Pteraspidiformes

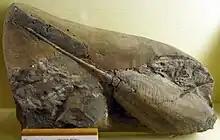
"Rhinopteraspis" fossil

A pteraspidiform heterostracan has the cephalothorax enclosed in armor, formed from several plates, including dorsal, ventral, rostral, pineal plates, a dorsal spine derived from a scale, and a large, scale-covered tail. Many genera were benthic, others were apparently active swimming nekton. Delicate, finger-like components of the anterior end of the ventral plate forming the edges of the mouth suggest that pteraspidiform heterostracans were filter-feeders that selectively filtered specific sized plankton from the water column.